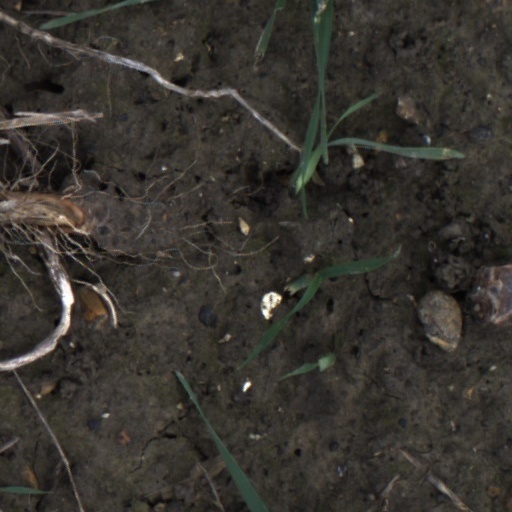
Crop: wheat